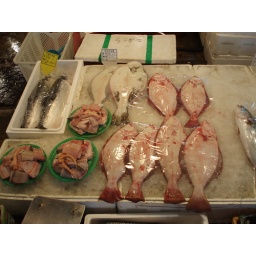
Fish cut in half at Noryangjin fish market